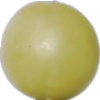
Label: Grape White 2